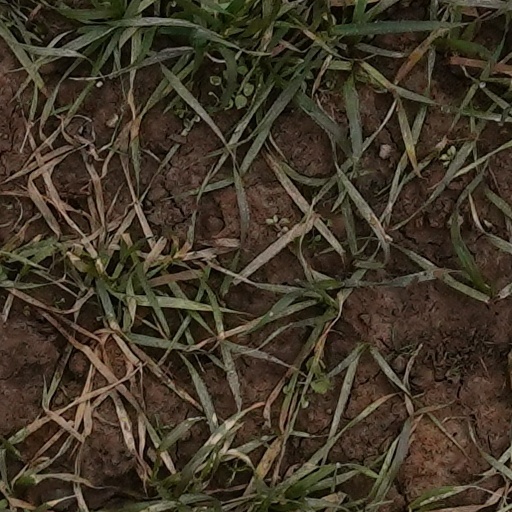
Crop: wheat